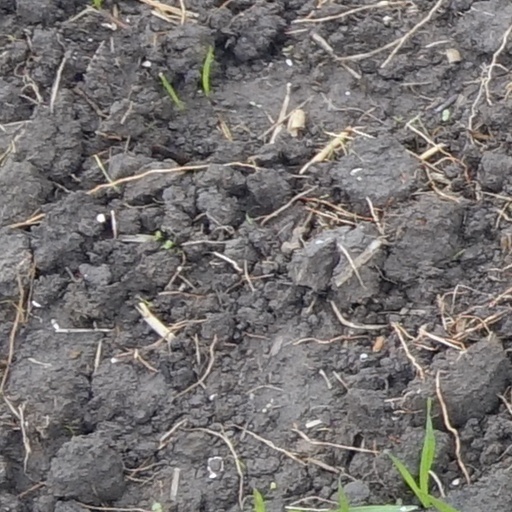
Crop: wheat